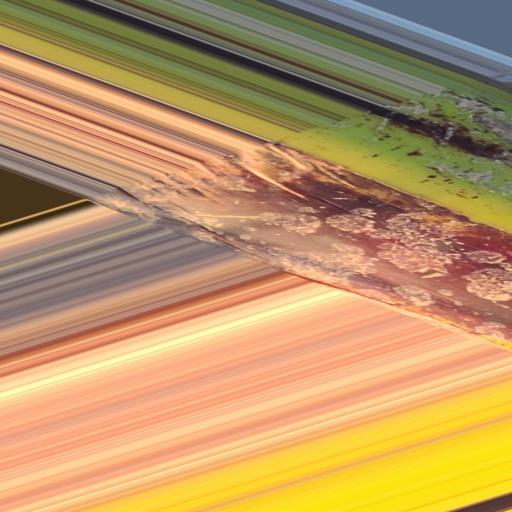
Label: bract_mosaic_virus